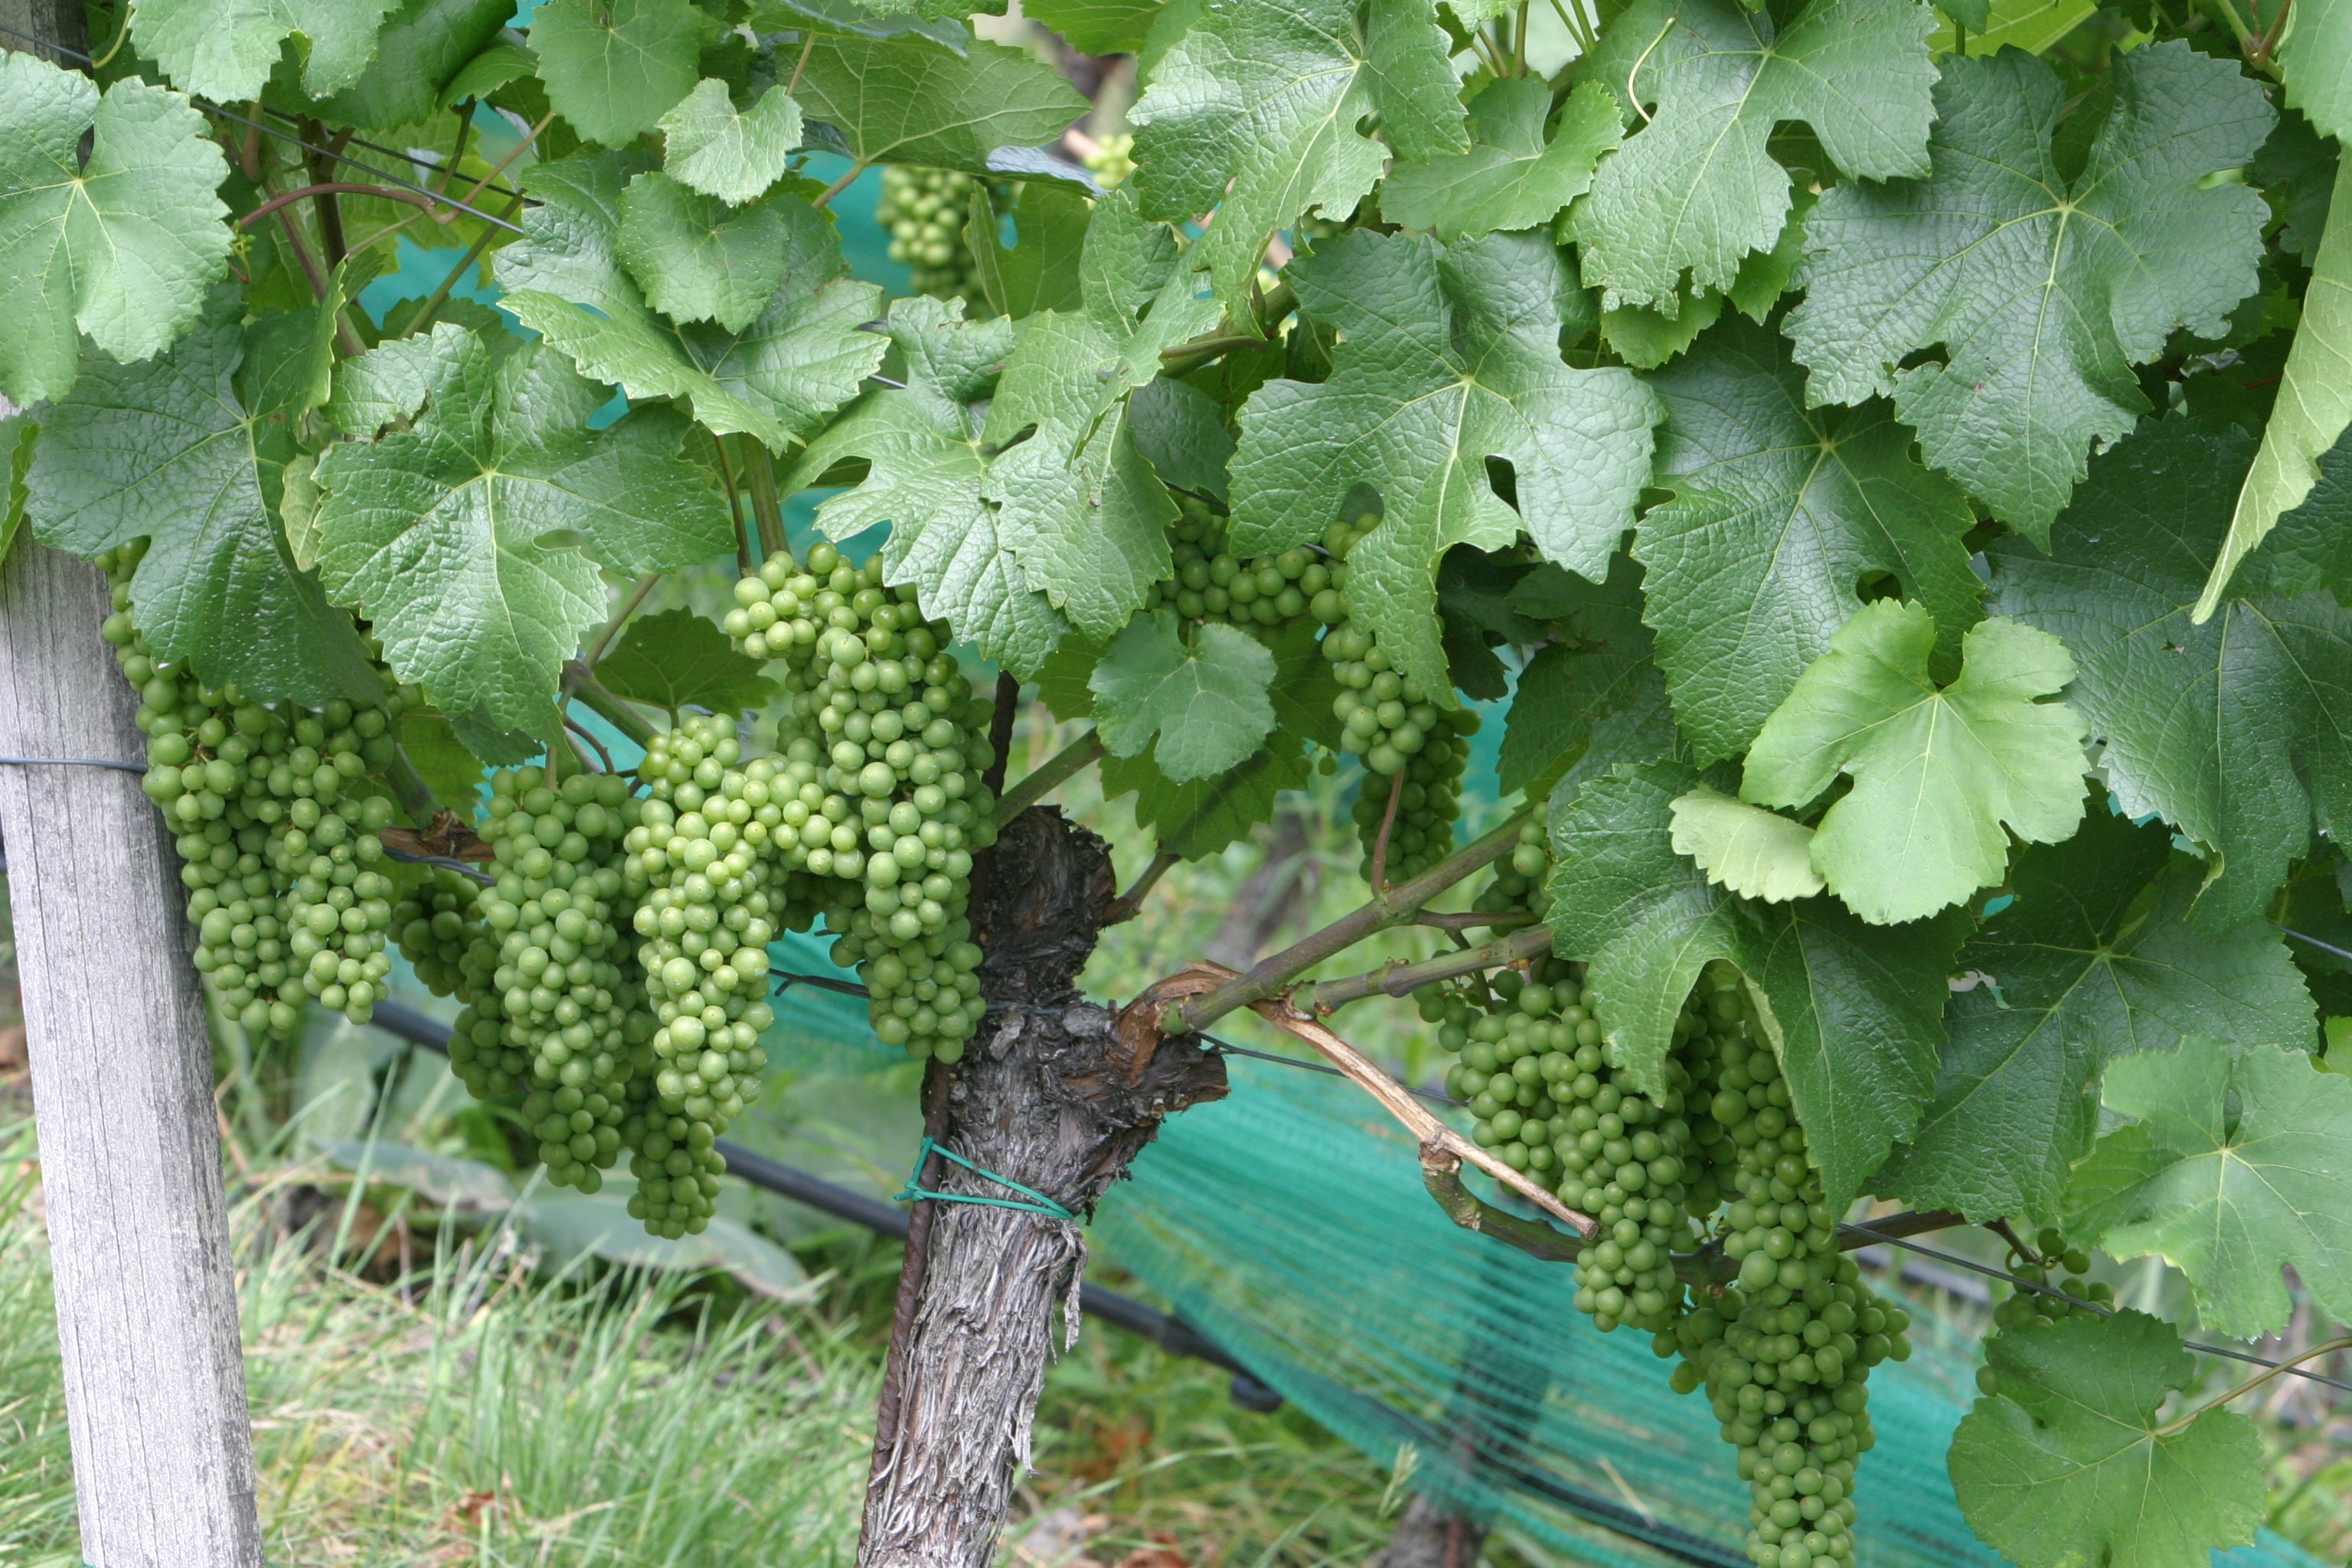
tree, plant, grape, wine, fruit, flower, food, green, produce, agriculture, grapevine, vines, grapes, vineyards, flowering plant, vitis, land plant, grapevine family, momordica charantia